Marcos Senesi

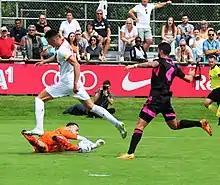
Senesi (player with number 4) playing for Feyenoord

On 2 September 2019, Senesi signed a four-year contract with Dutch football club Feyenoord. On 10 November 2019, he scored his first goal for the club, the winning goal in a 3–2 win against RKC Waalwijk, heading in a free kick in the 85th minute.